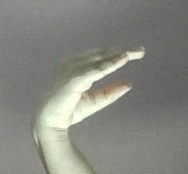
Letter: jeem